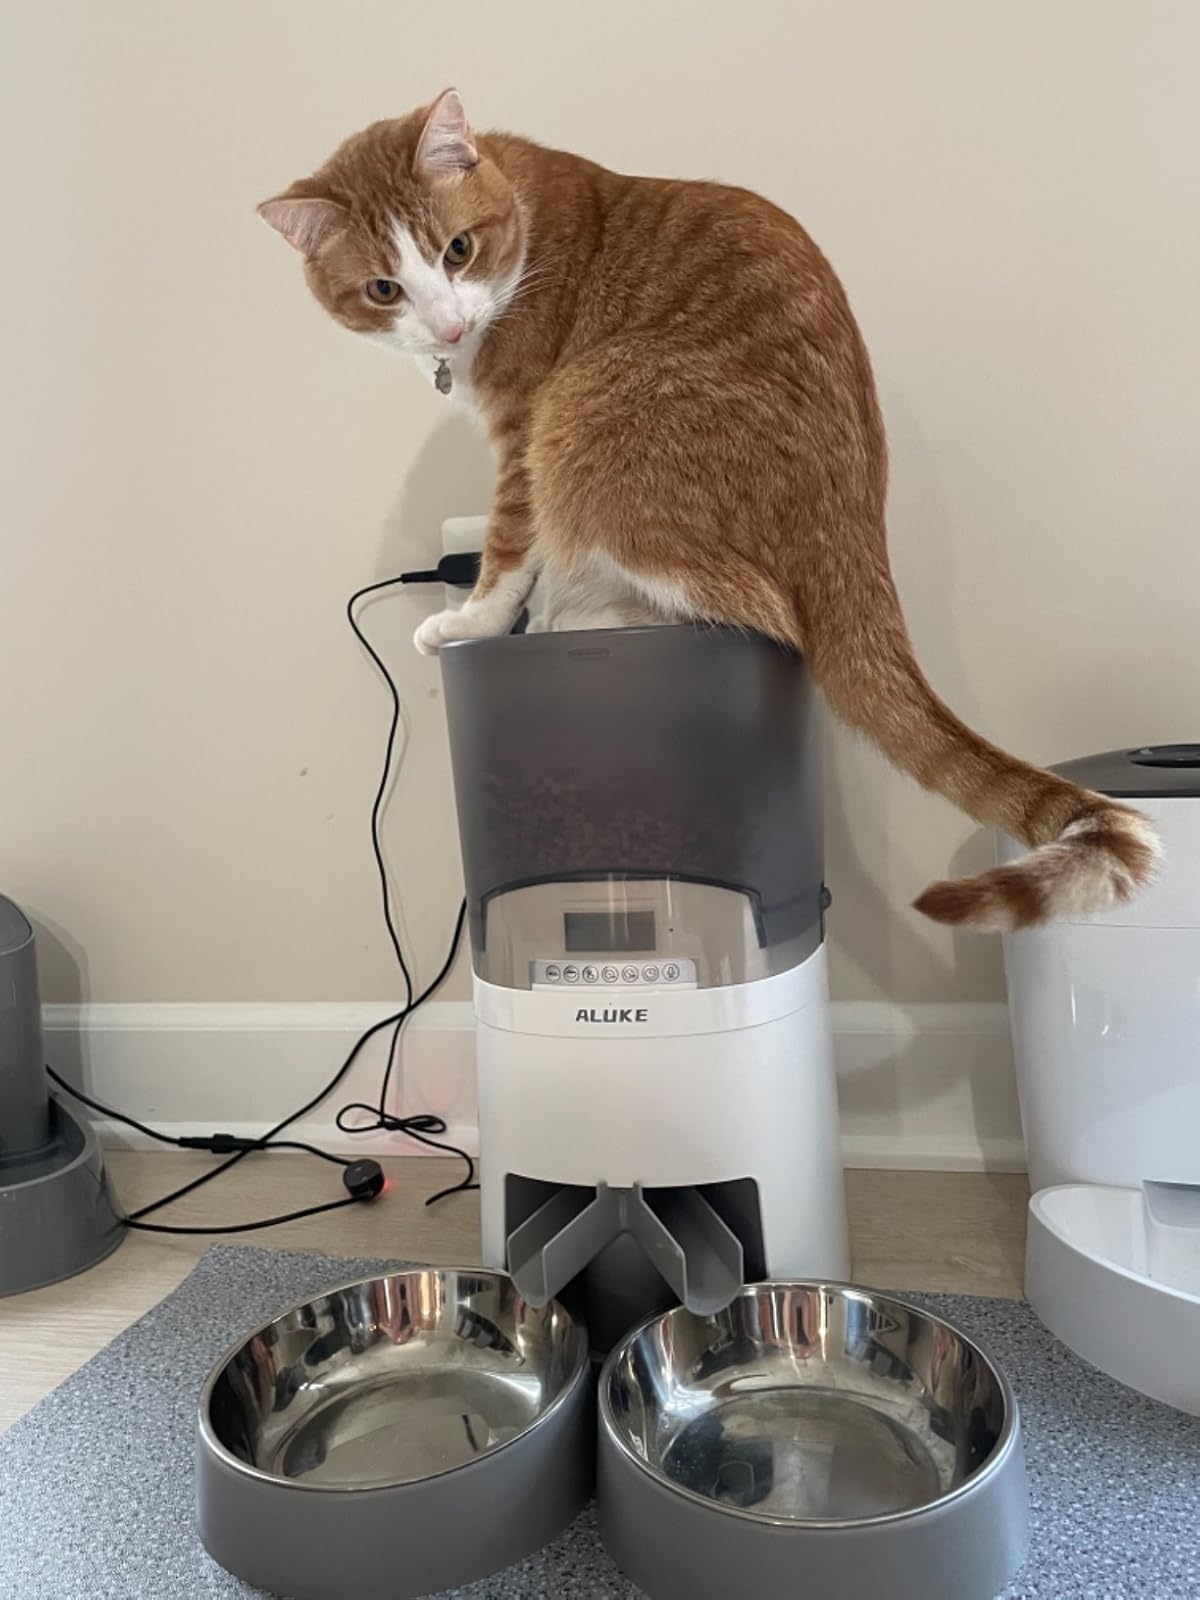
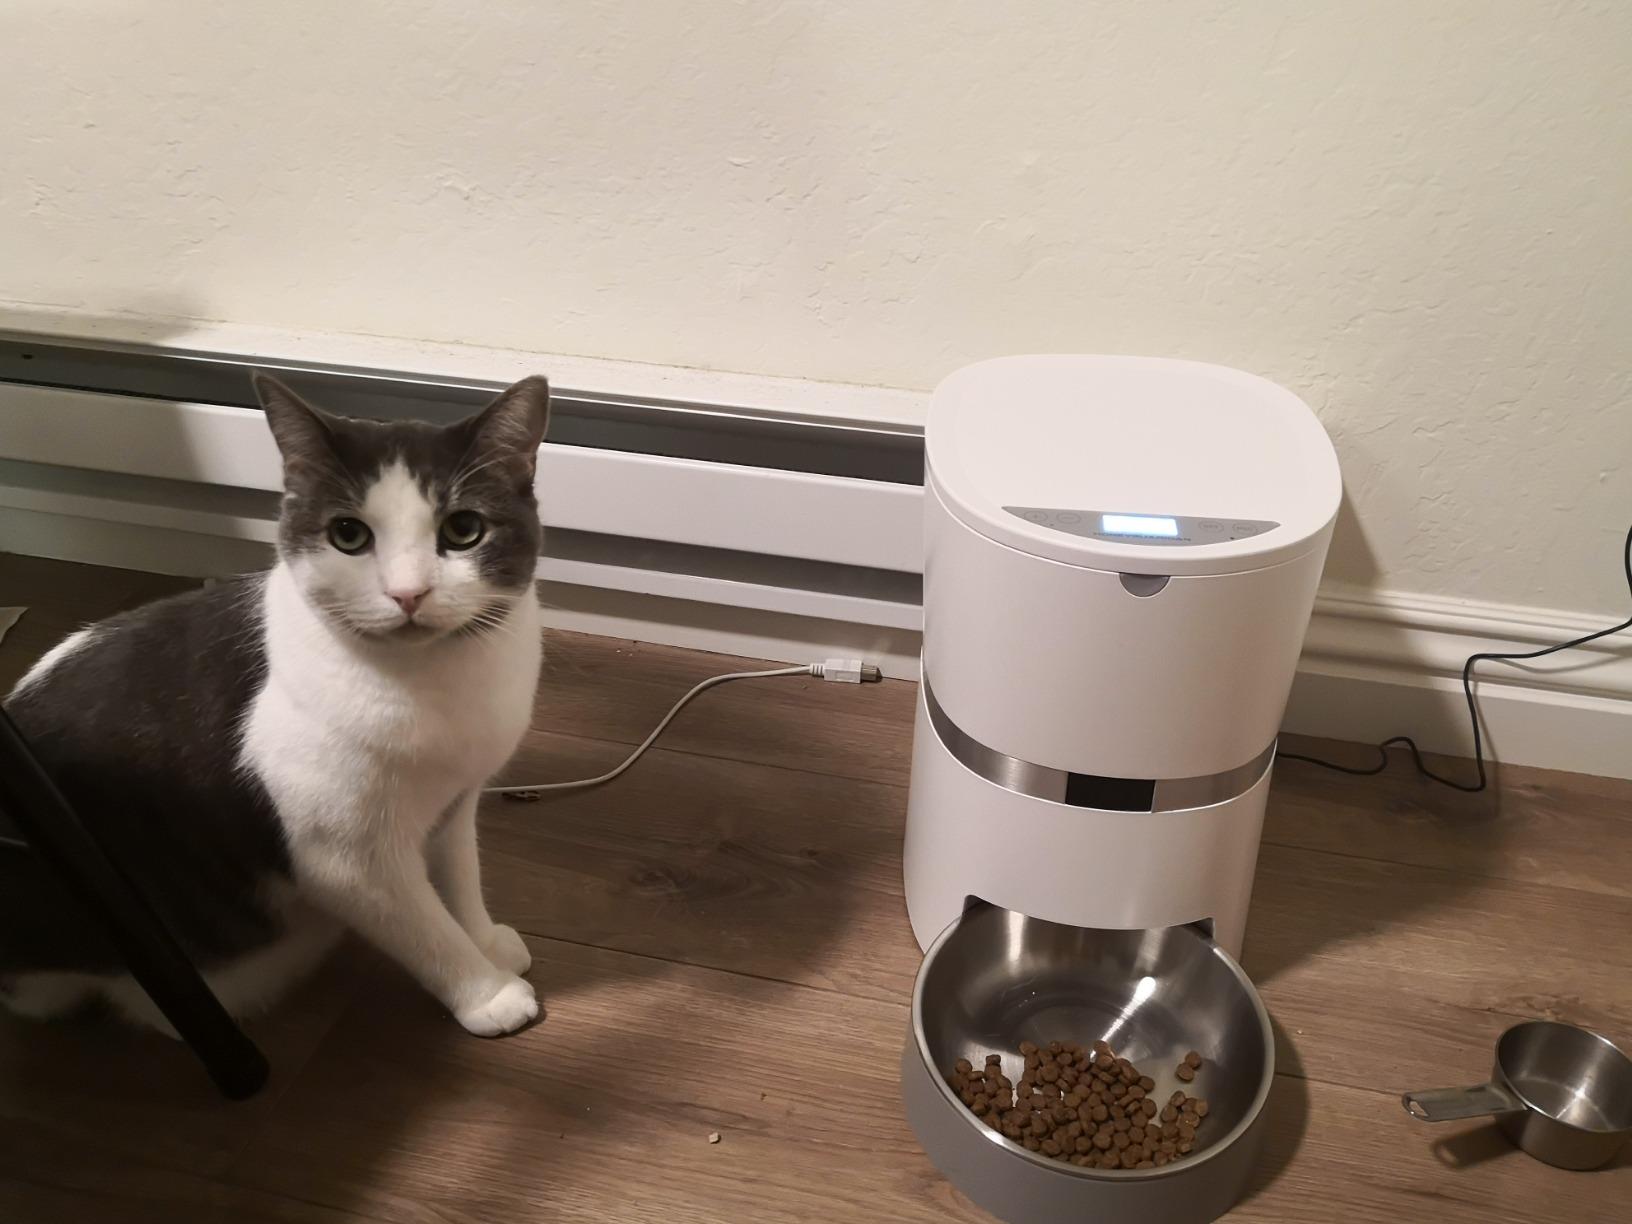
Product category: items_feeder
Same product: no